Vehicle registration plates of Peru

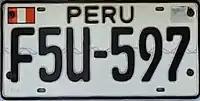
Current license plate.

Peru requires its residents to register their motor vehicles and display vehicle registration plates. Current plates are North American standard .